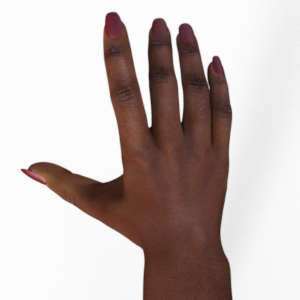
Label: paper